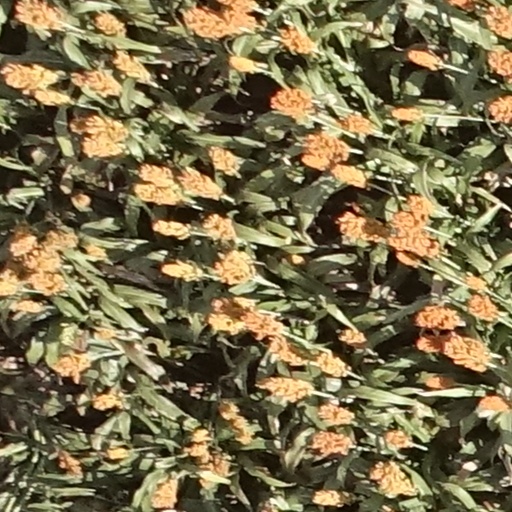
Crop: sorghum